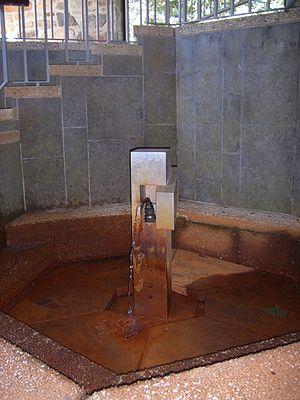
Source de Barisart à Spa.
Le ru du barisart est un cours d'eau s'écoulent depuis les hauteurs de la commune de Spa jusque dans la vallée du Wayai, son ruisseau récolteur. Il est donc par intermédiaire du Wayai puis de la Hoegne, la Vesdre et l'Ourthe, un sous-affluent de la Meuse.
La source de Barisart est une source de la région de Spa. Il s'agit d'un pouhon, source ferrugineuse et carbo-gazeuse typique de la haute-Ardenne. Ses eaux sont issues du massif de la fagne de Malchamps. L'eau s'écoue pour devenir le ru du barisart; affluent du Wayai.